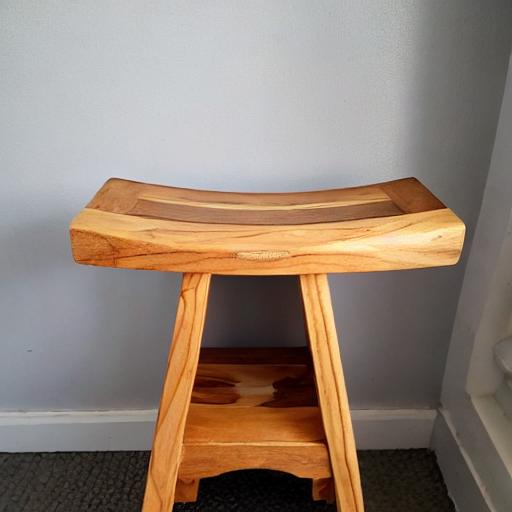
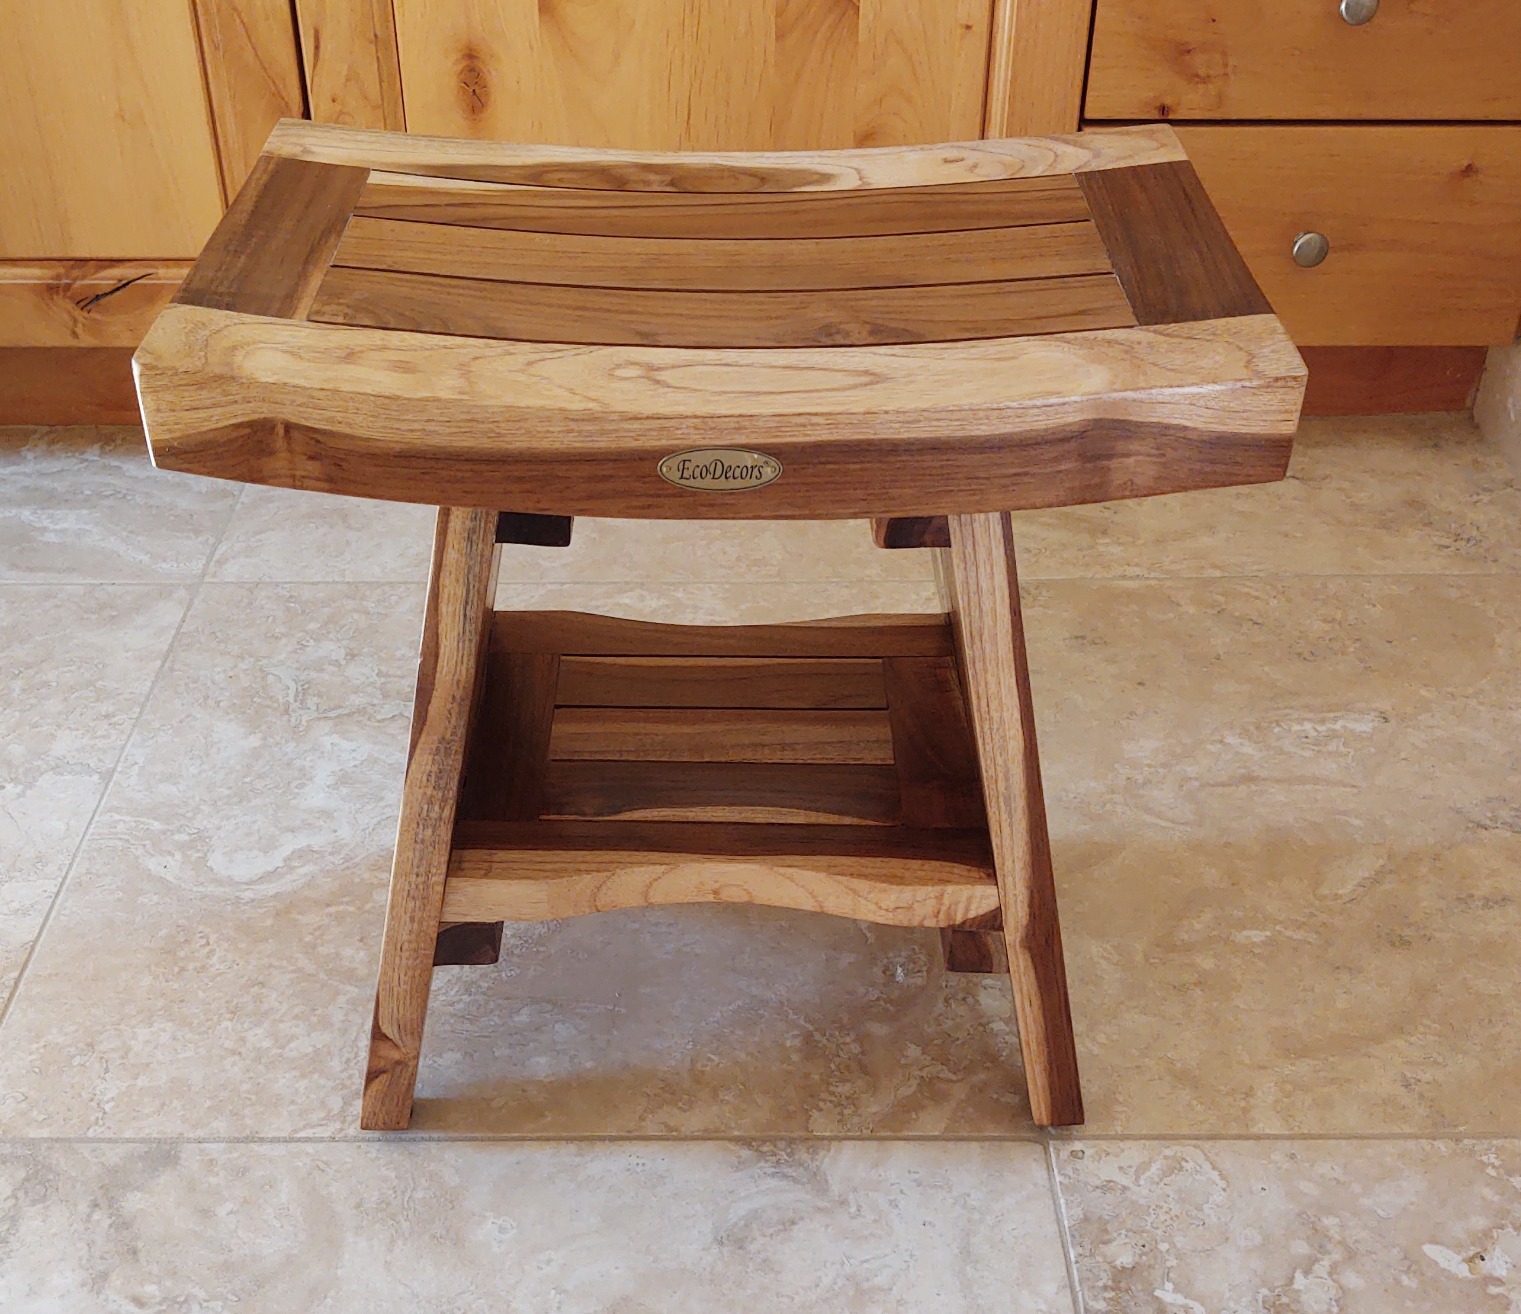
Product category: stool
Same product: no